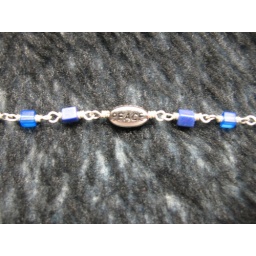
&amp;quot;peace&amp;quot; bracelet sterling silver and glass beads with word pendent (rainbow) 7 and in $15